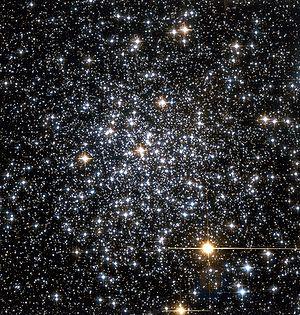
Voici une liste non exhaustive d'amas stellaires, classée par ordre alphabétique de constellations.